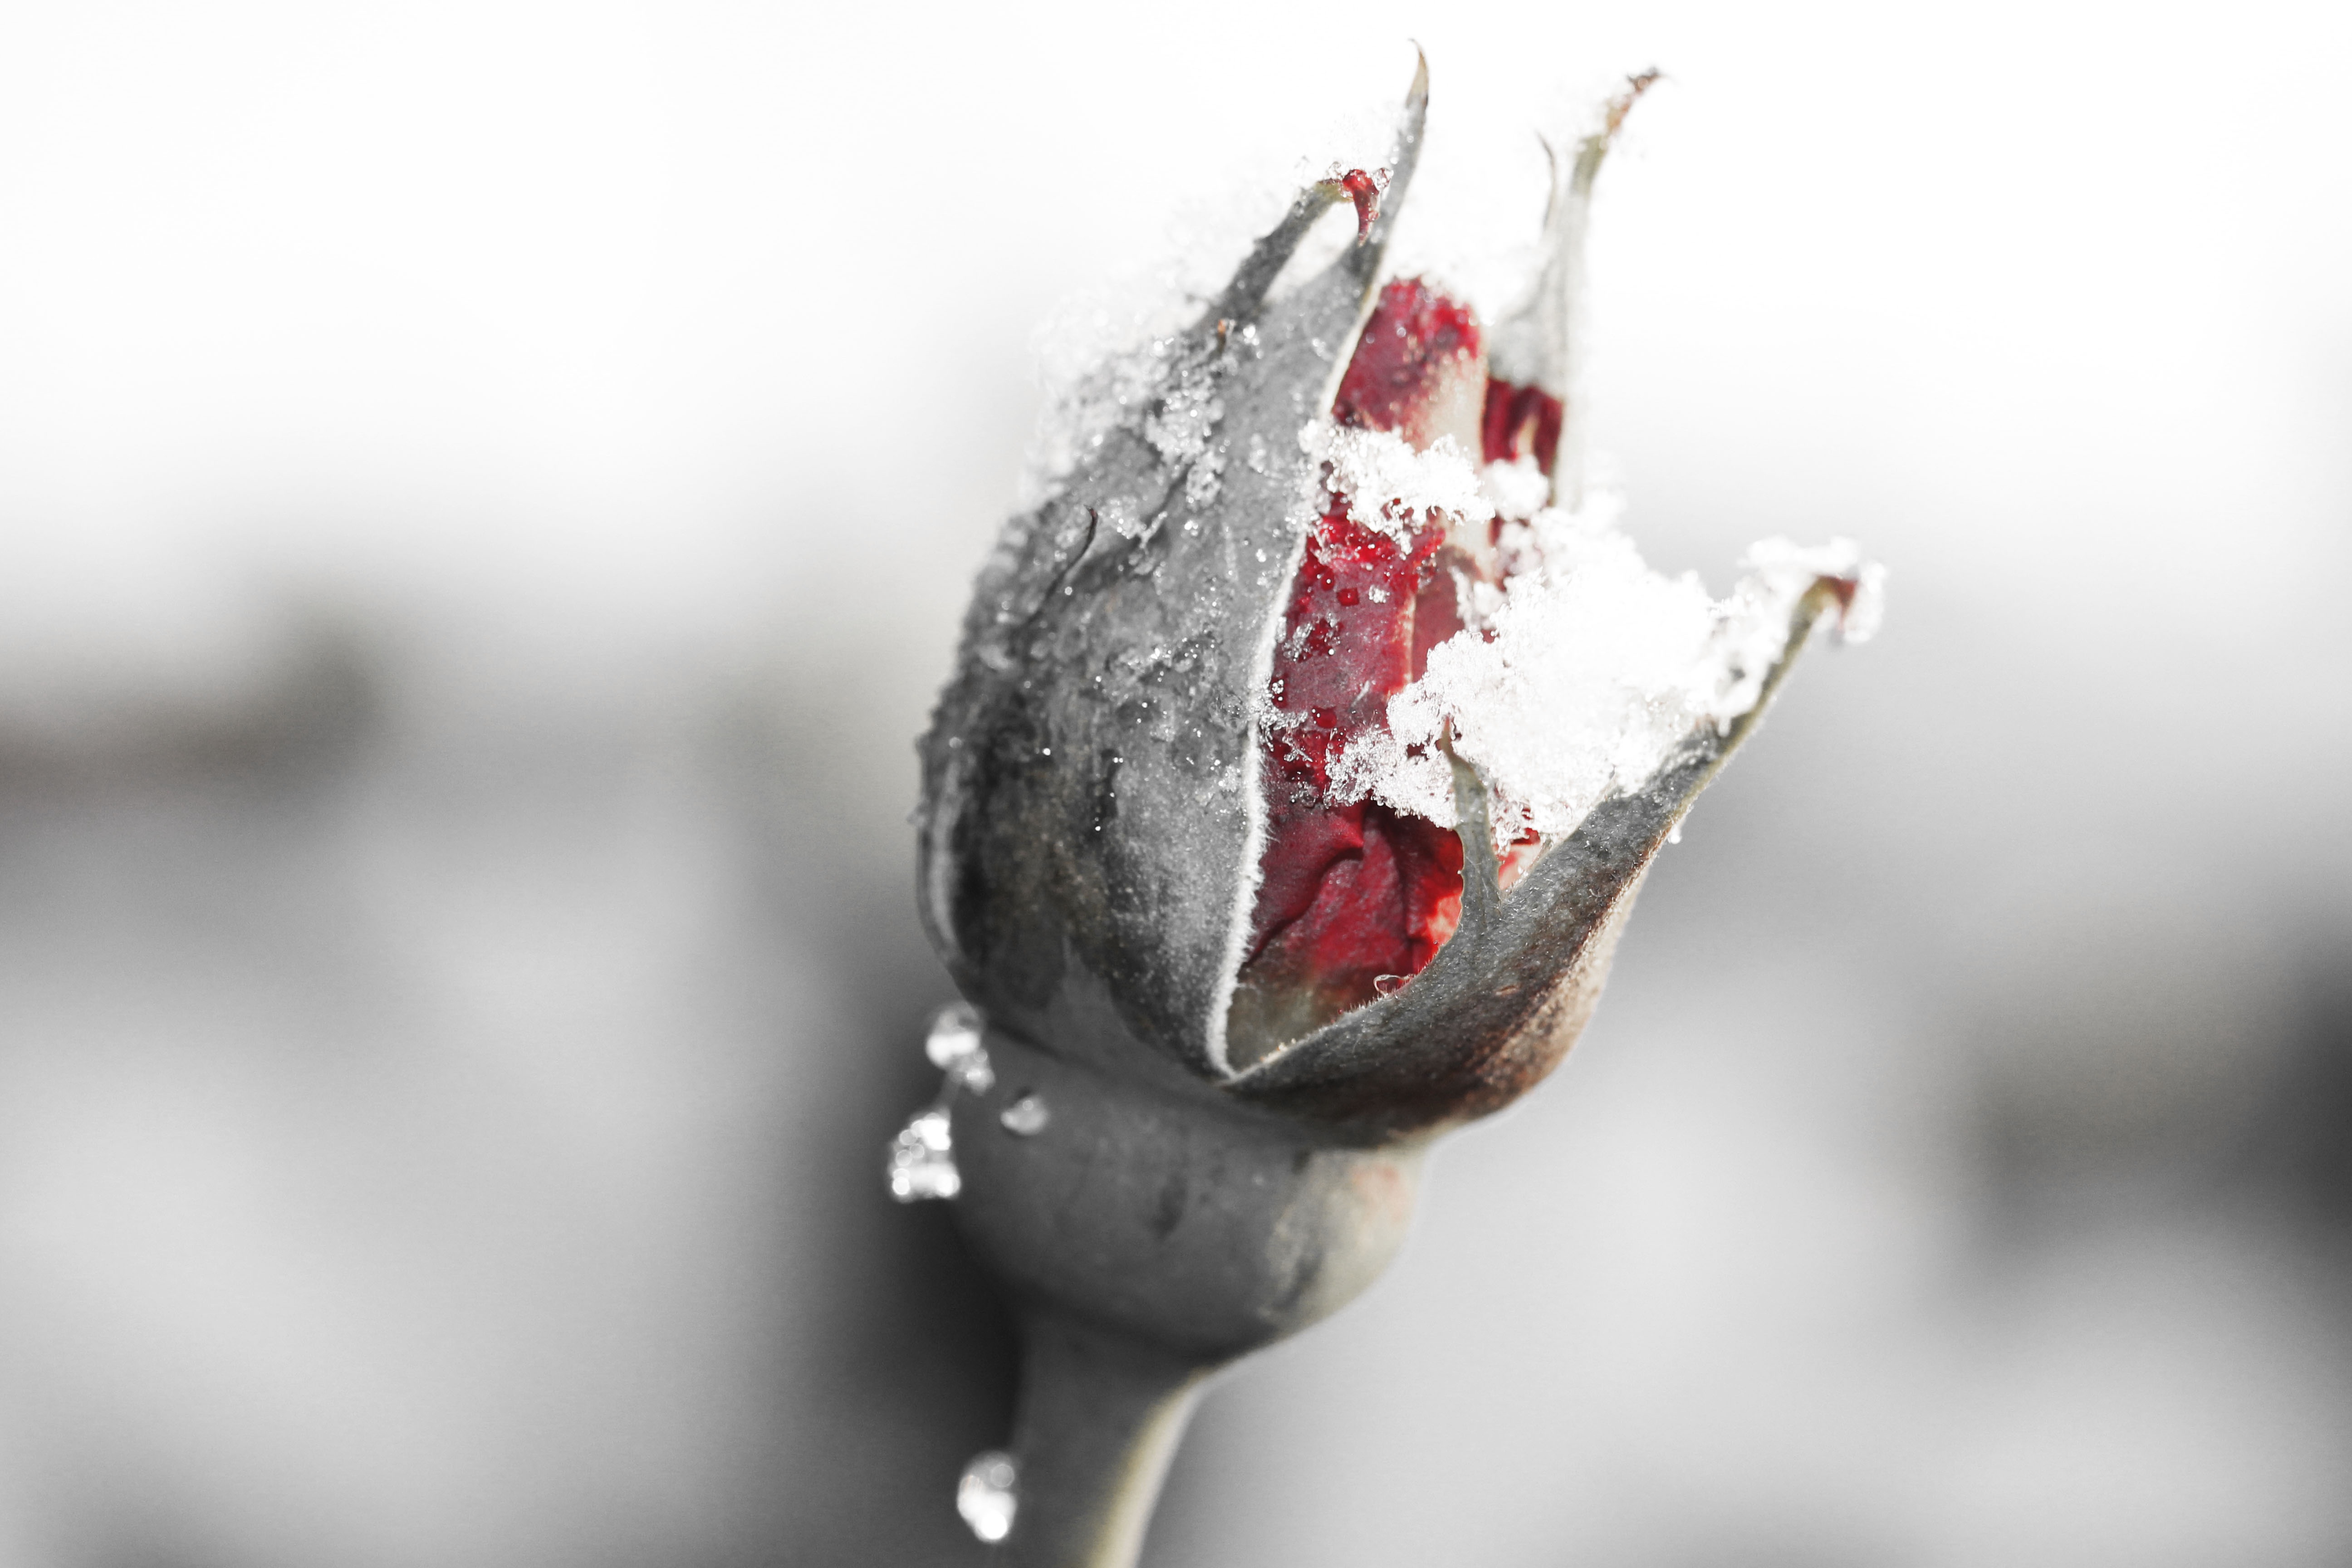
hand, branch, snow, winter, black and white, white, photography, leaf, flower, ice, spring, red, color, weather, black, pink, season, life, close up, gel, freezing, macro photography, rose bud